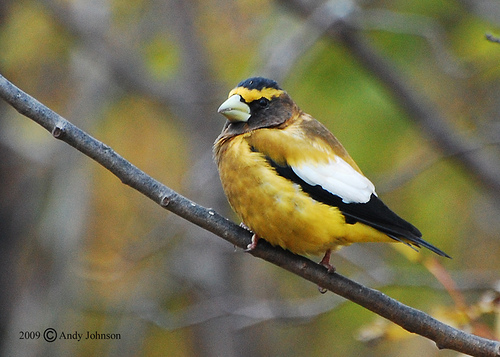
this bird is a yellow breasted, yellow and black crowned bird with black primaries and white secondariesa medium sized bird with a yellow breast and black and white wingsa yellow , black, white, and brown bird with a large white beak.
this bird is white, brown, and black in color with a grey beak, and black eye rings.
this yellow bird has black on the ends of its wings and a large, stout pale yellow beak.
this bird has wings that are black and white and has a yellow bellythe bird has white coverts, black secondaries and a yellow belly.
this bird is yellow, white, and black with a yellow superciliary which goes over the short, white bill.
this bird is covered in yellow, brown, and black feathers with a thick white wing bar and short break.
this yellow bird has a black crown and black and white wings.
Species: Evening Grosbeak